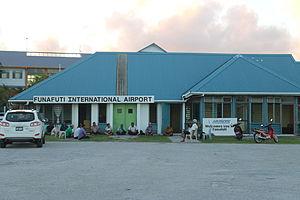
L’aéroport international de Funafuti, en anglais Funafuti International Airport, est un aéroport à Funafuti. C'est le seul aéroport international des Tuvalu.